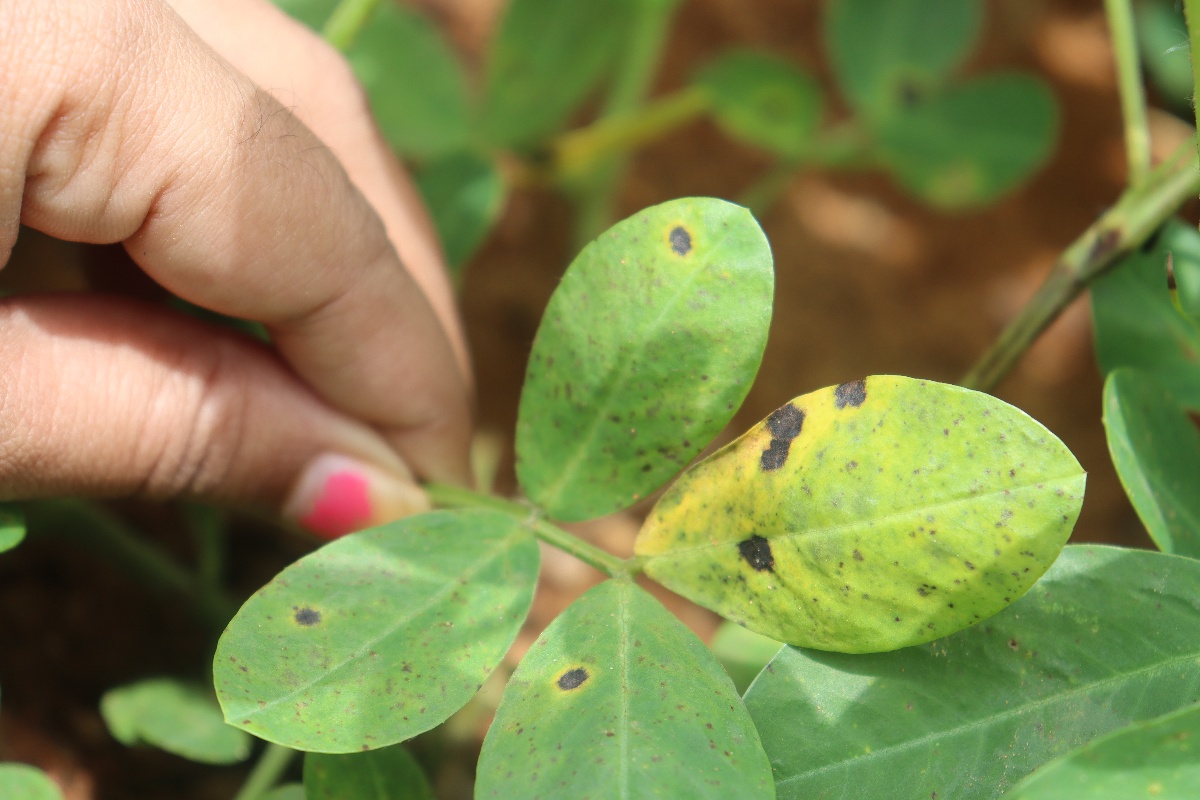
Label: early_leaf_spot